Fuegian dog

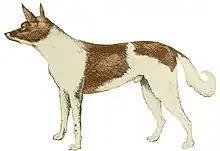
Colorized artist's interpretation of a Fuegian dog

While Julius Popper did not observe the dogs being of use in hunts, Antonio Coiazzi did record their use in hunting and this has been supported by later research. Darwin commented in his 1839 work "The Voyage of the Beagle" that he had been told by a native child that they caught otters for them. This was later supported by Martial's reporting.